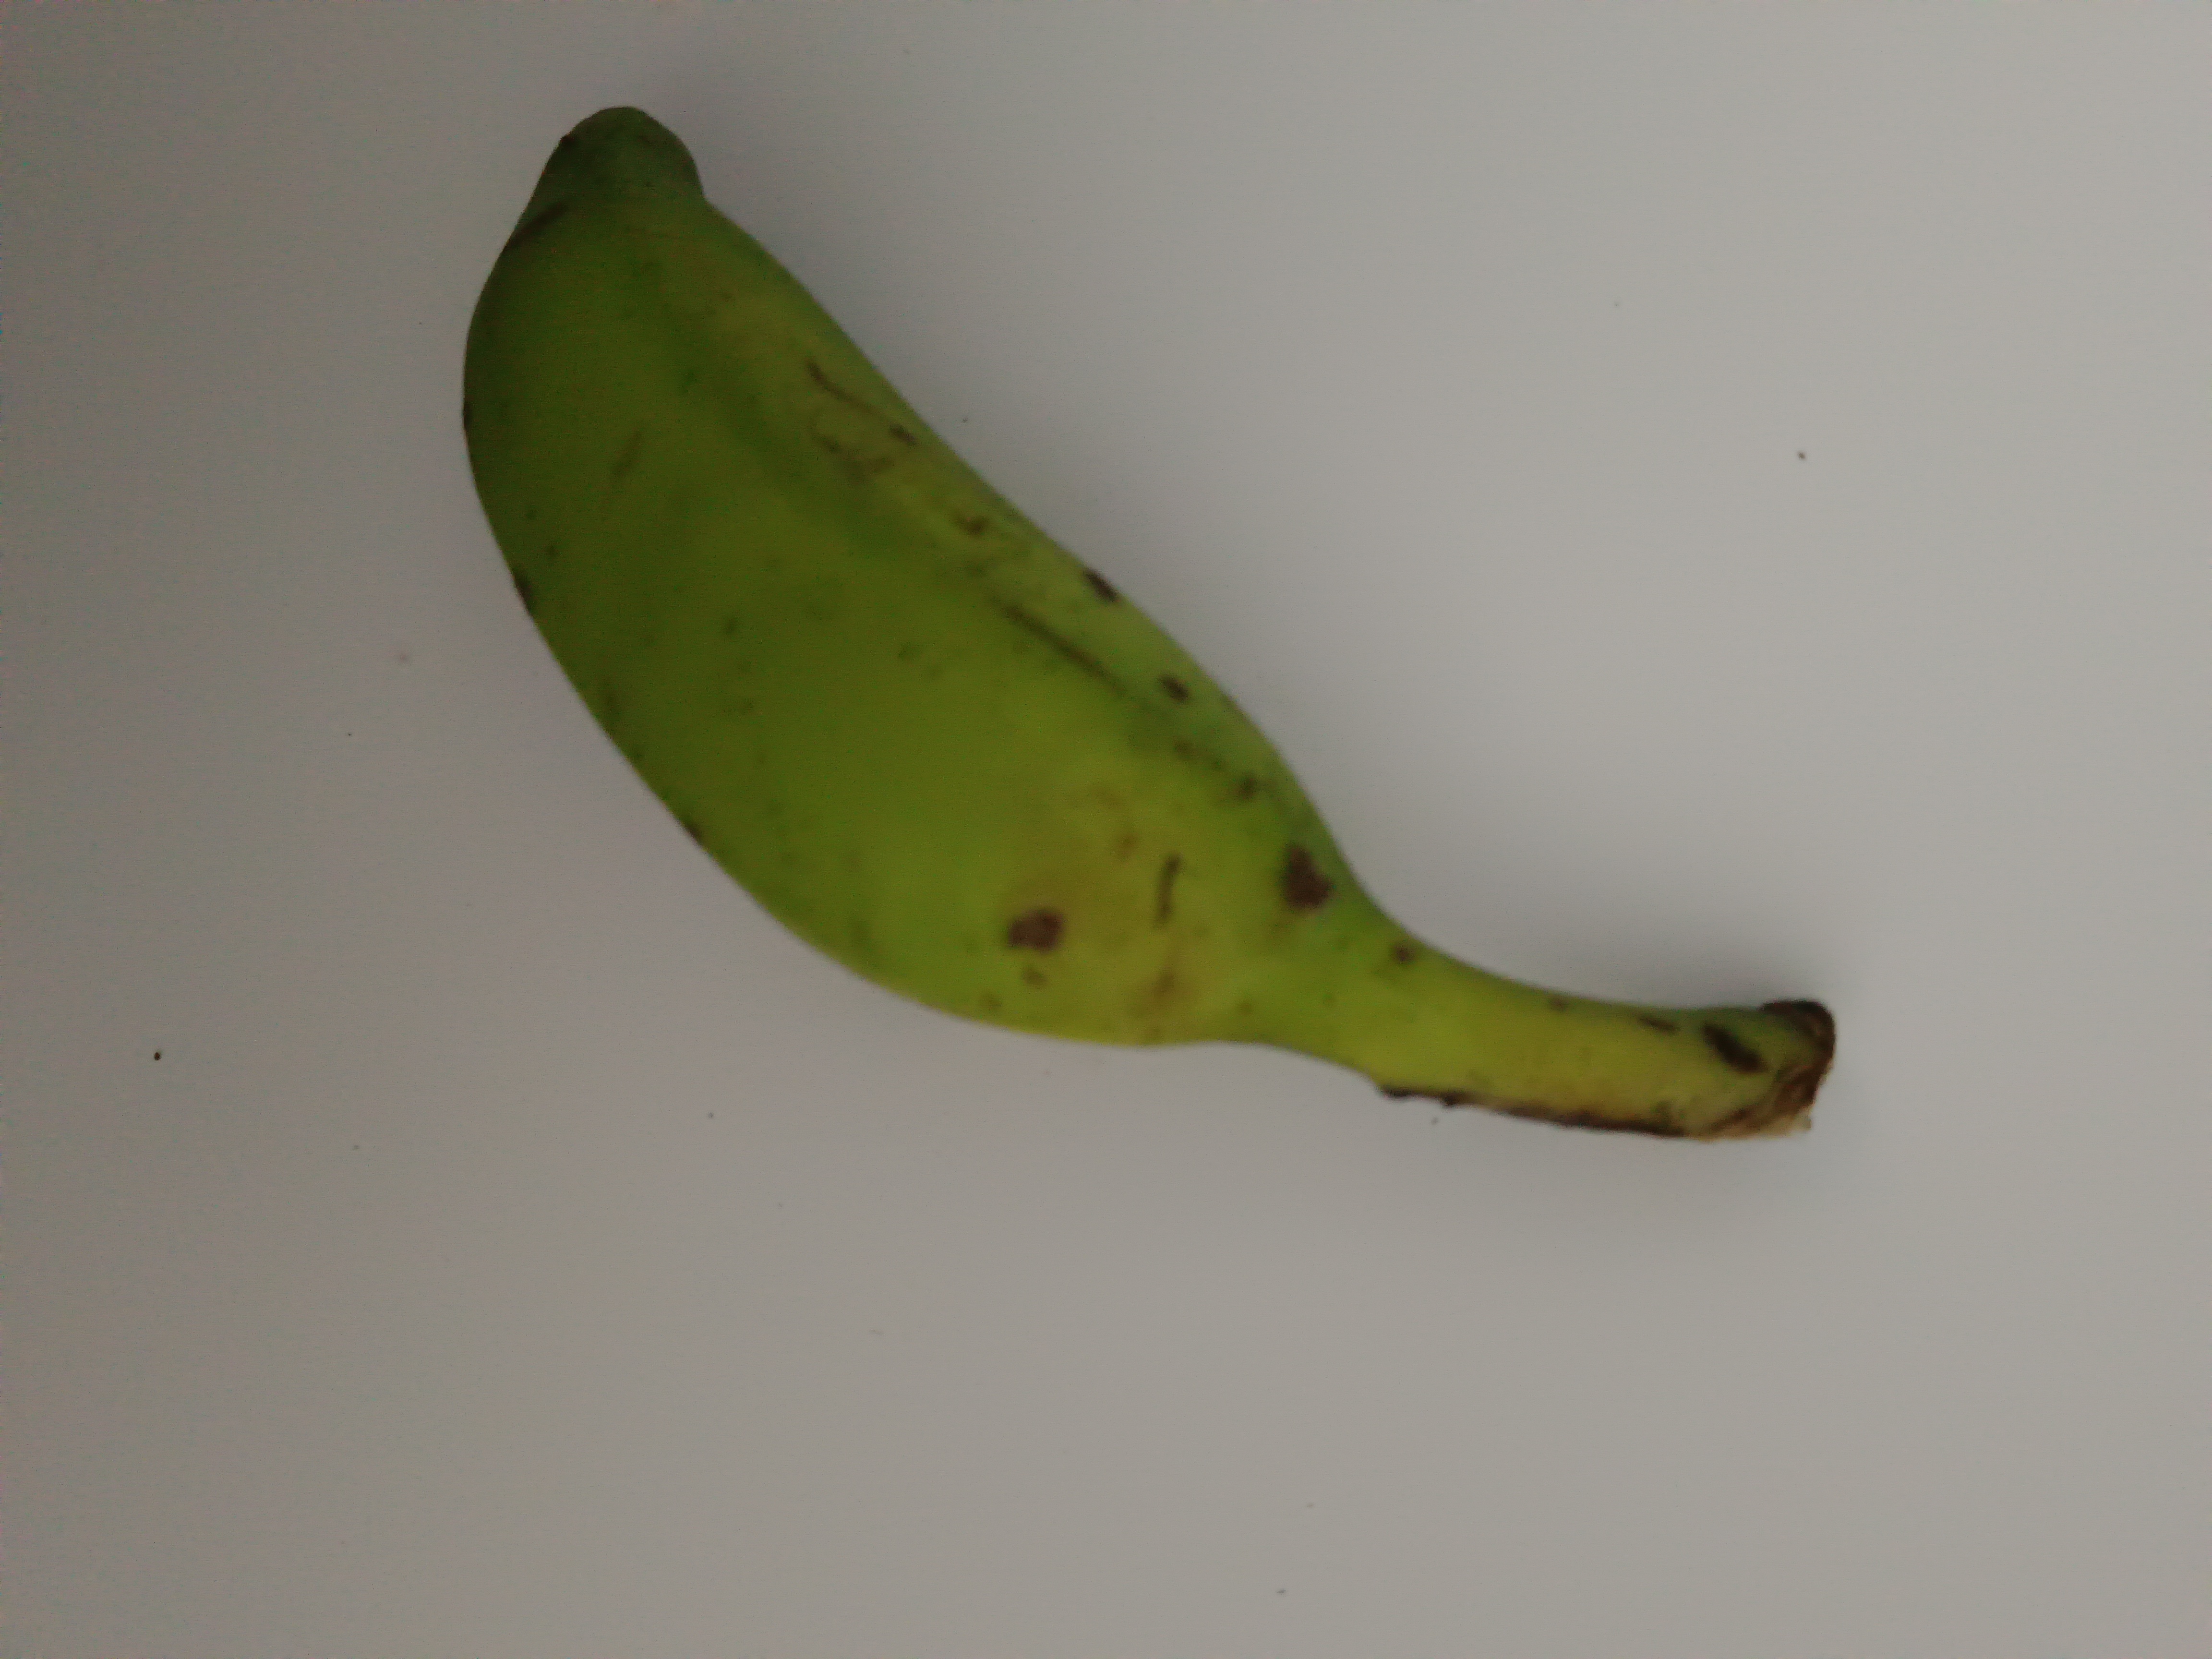
Banana variety: Champa